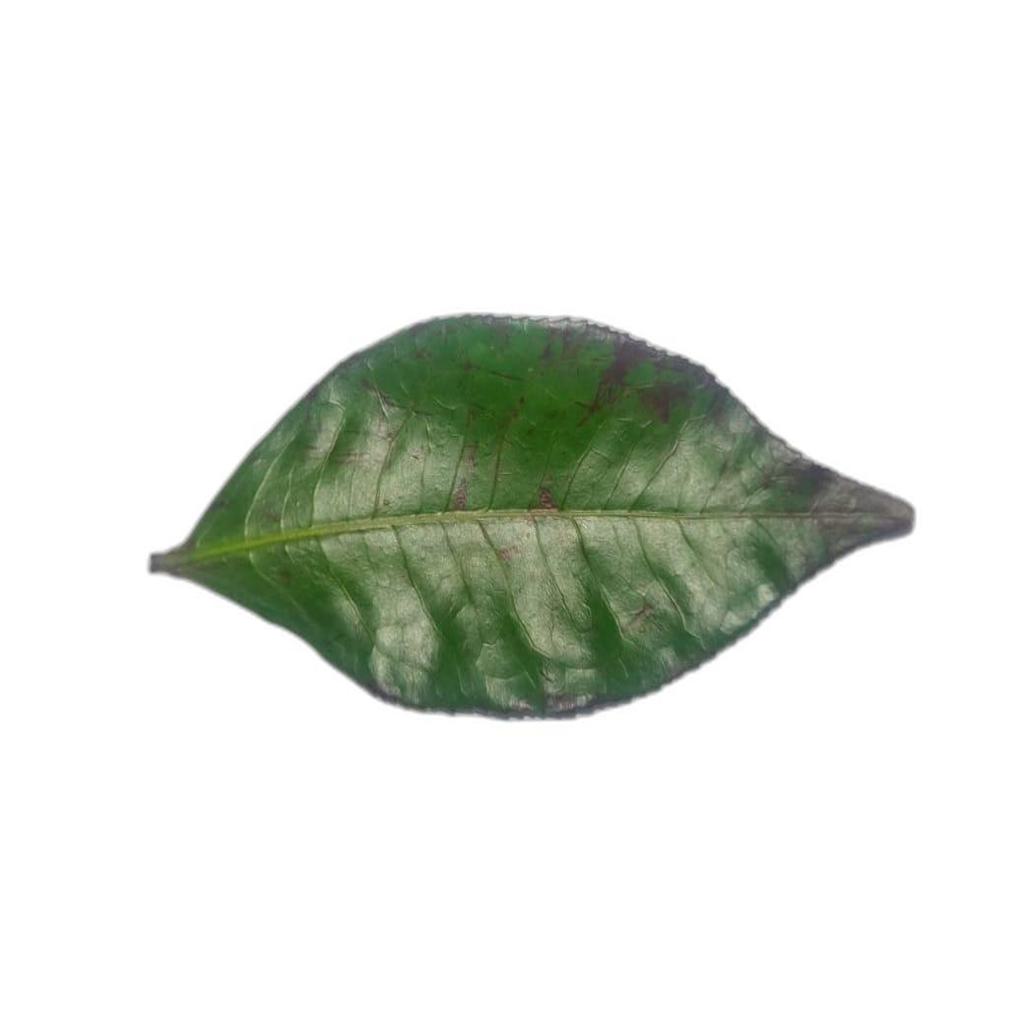
Label: Healthy